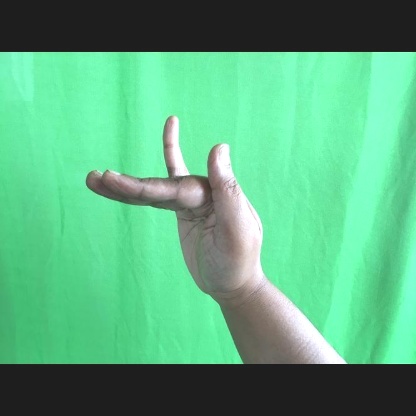
Mudra: Mrigasirsha